Temtsiltu Shobtsood

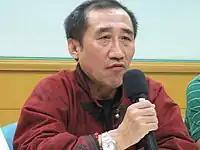
Temtsiltu Shobtsood in 2013

Temtsiltu Shobtsood (born August 1956) or Temtselt Shobshuud, also known as his Chinese name Xi Haiming, is an ethnic Mongol activist who campaigns for the independence of "Southern Mongolia" (China's Inner Mongolia Autonomous Region). Now he is the chairman of Inner Mongolian People's Party.